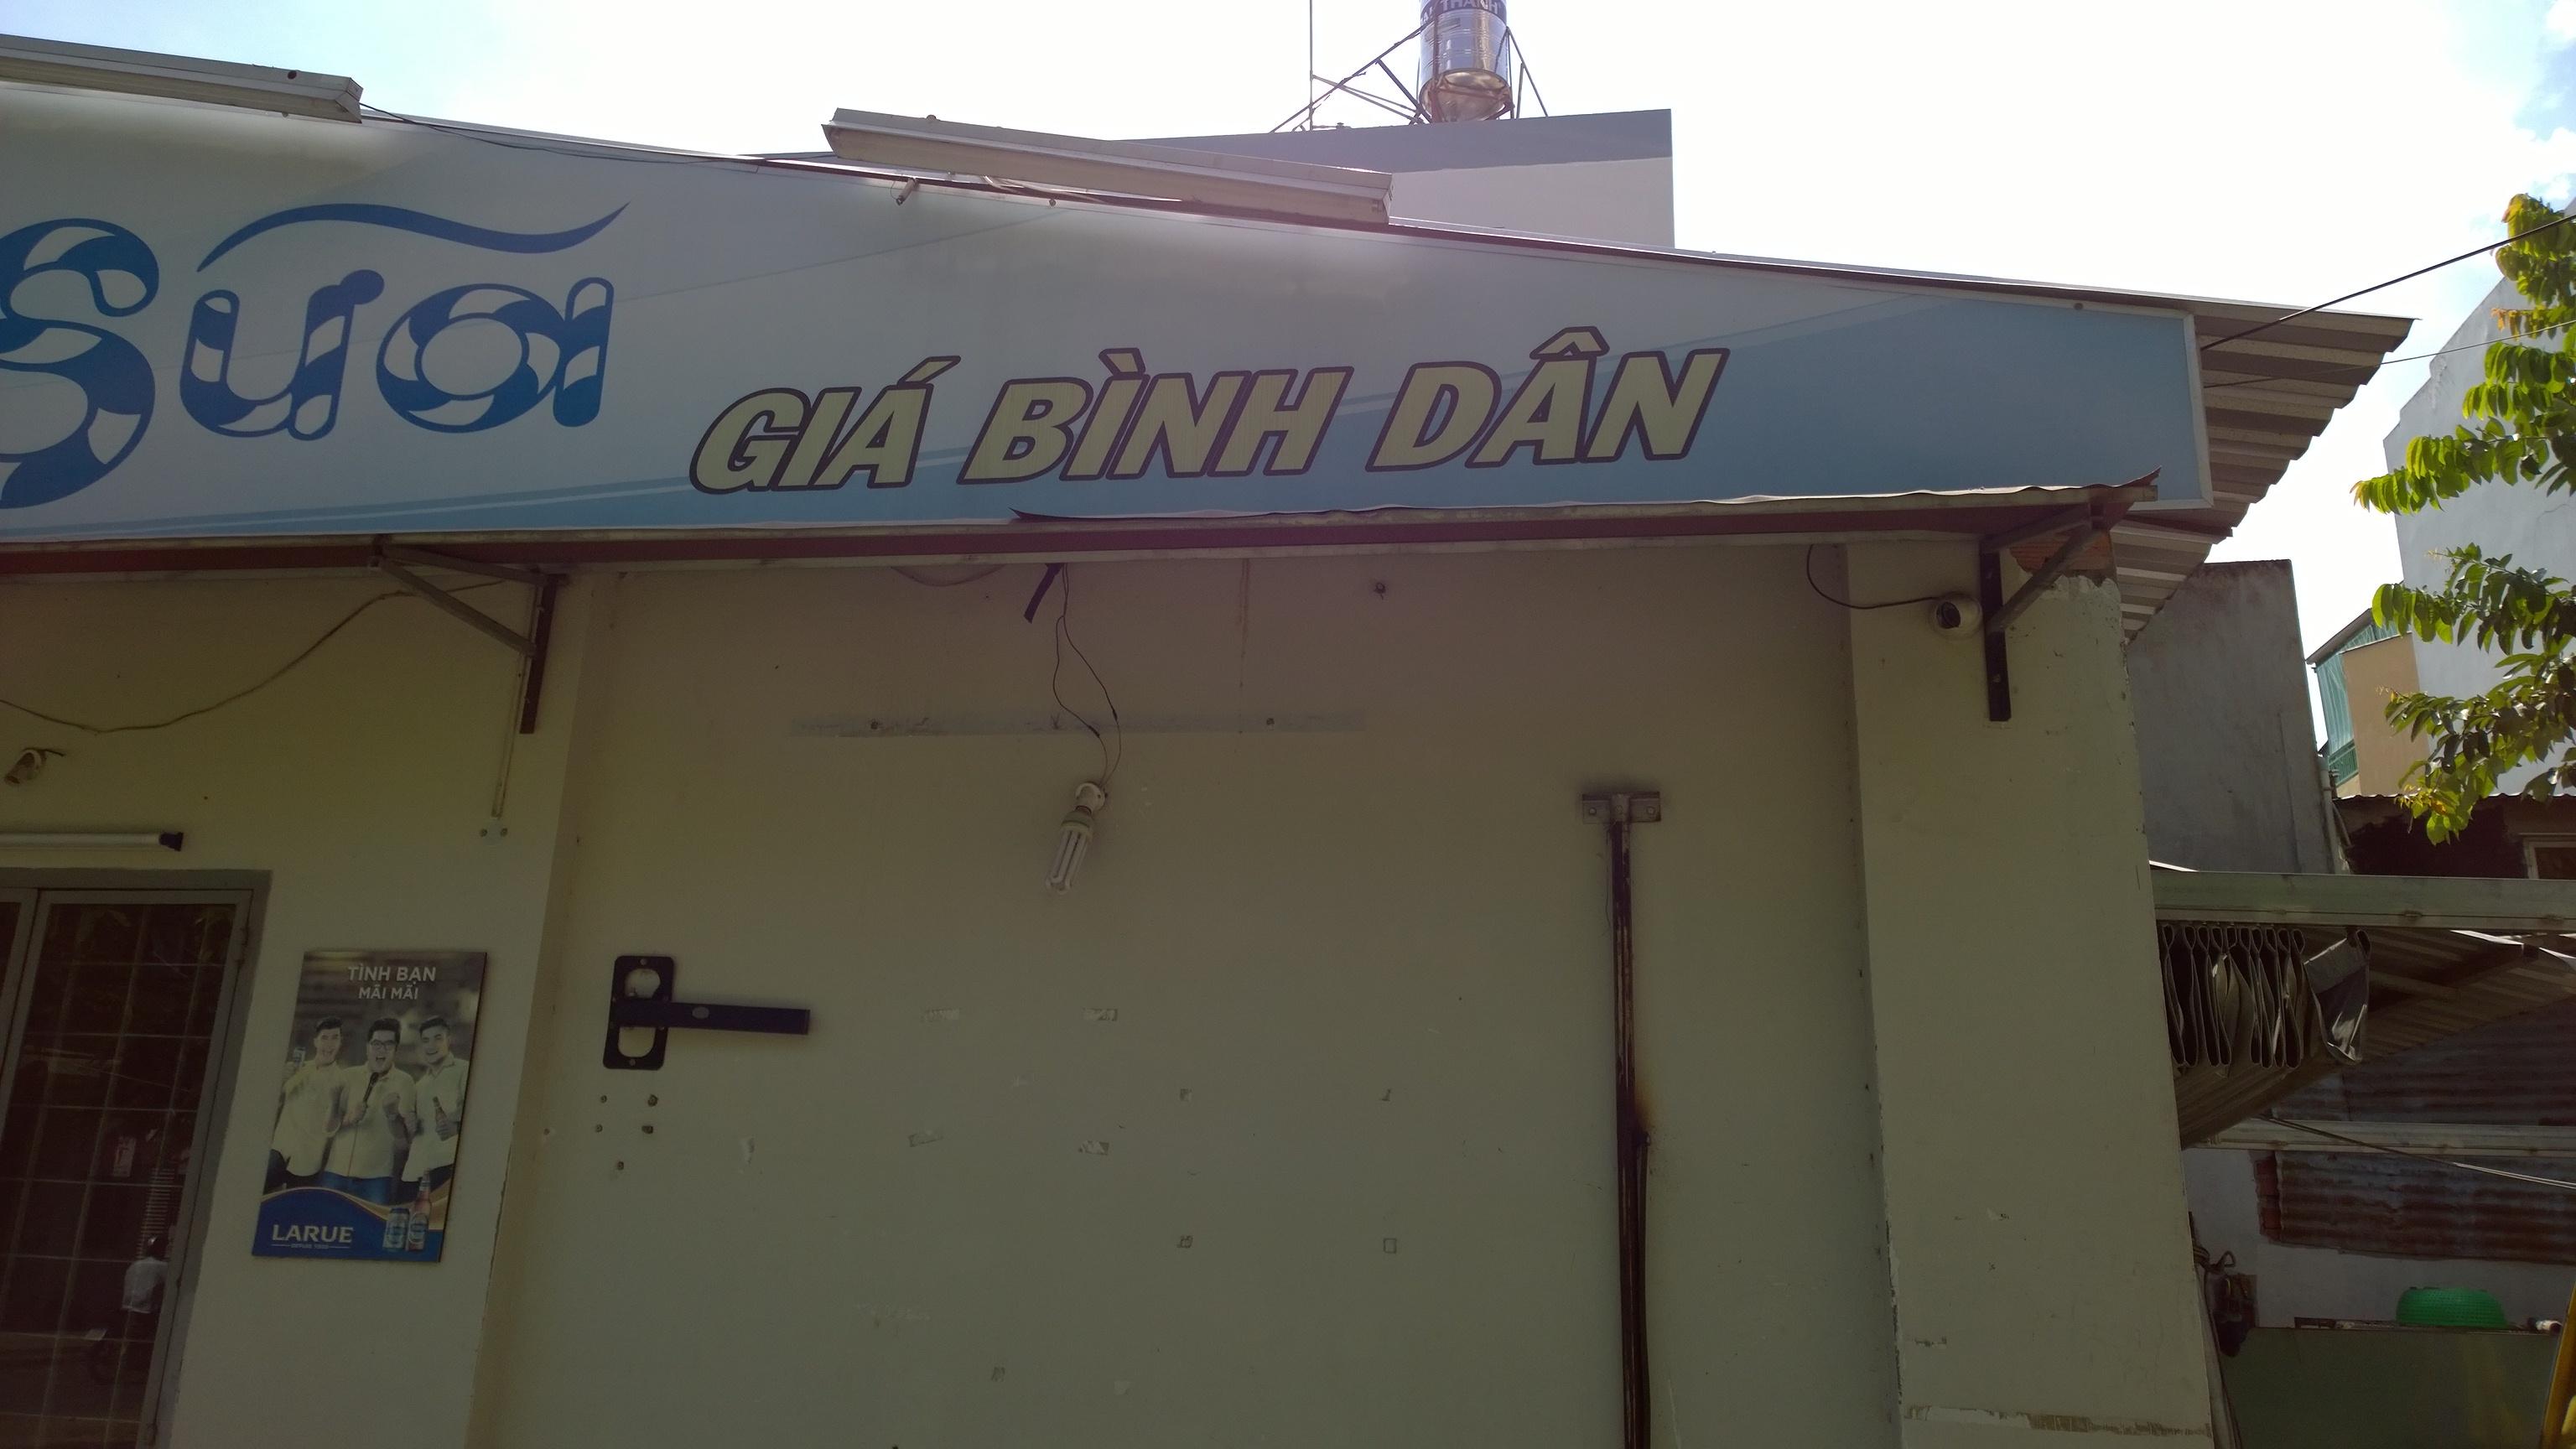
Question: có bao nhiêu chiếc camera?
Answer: có một